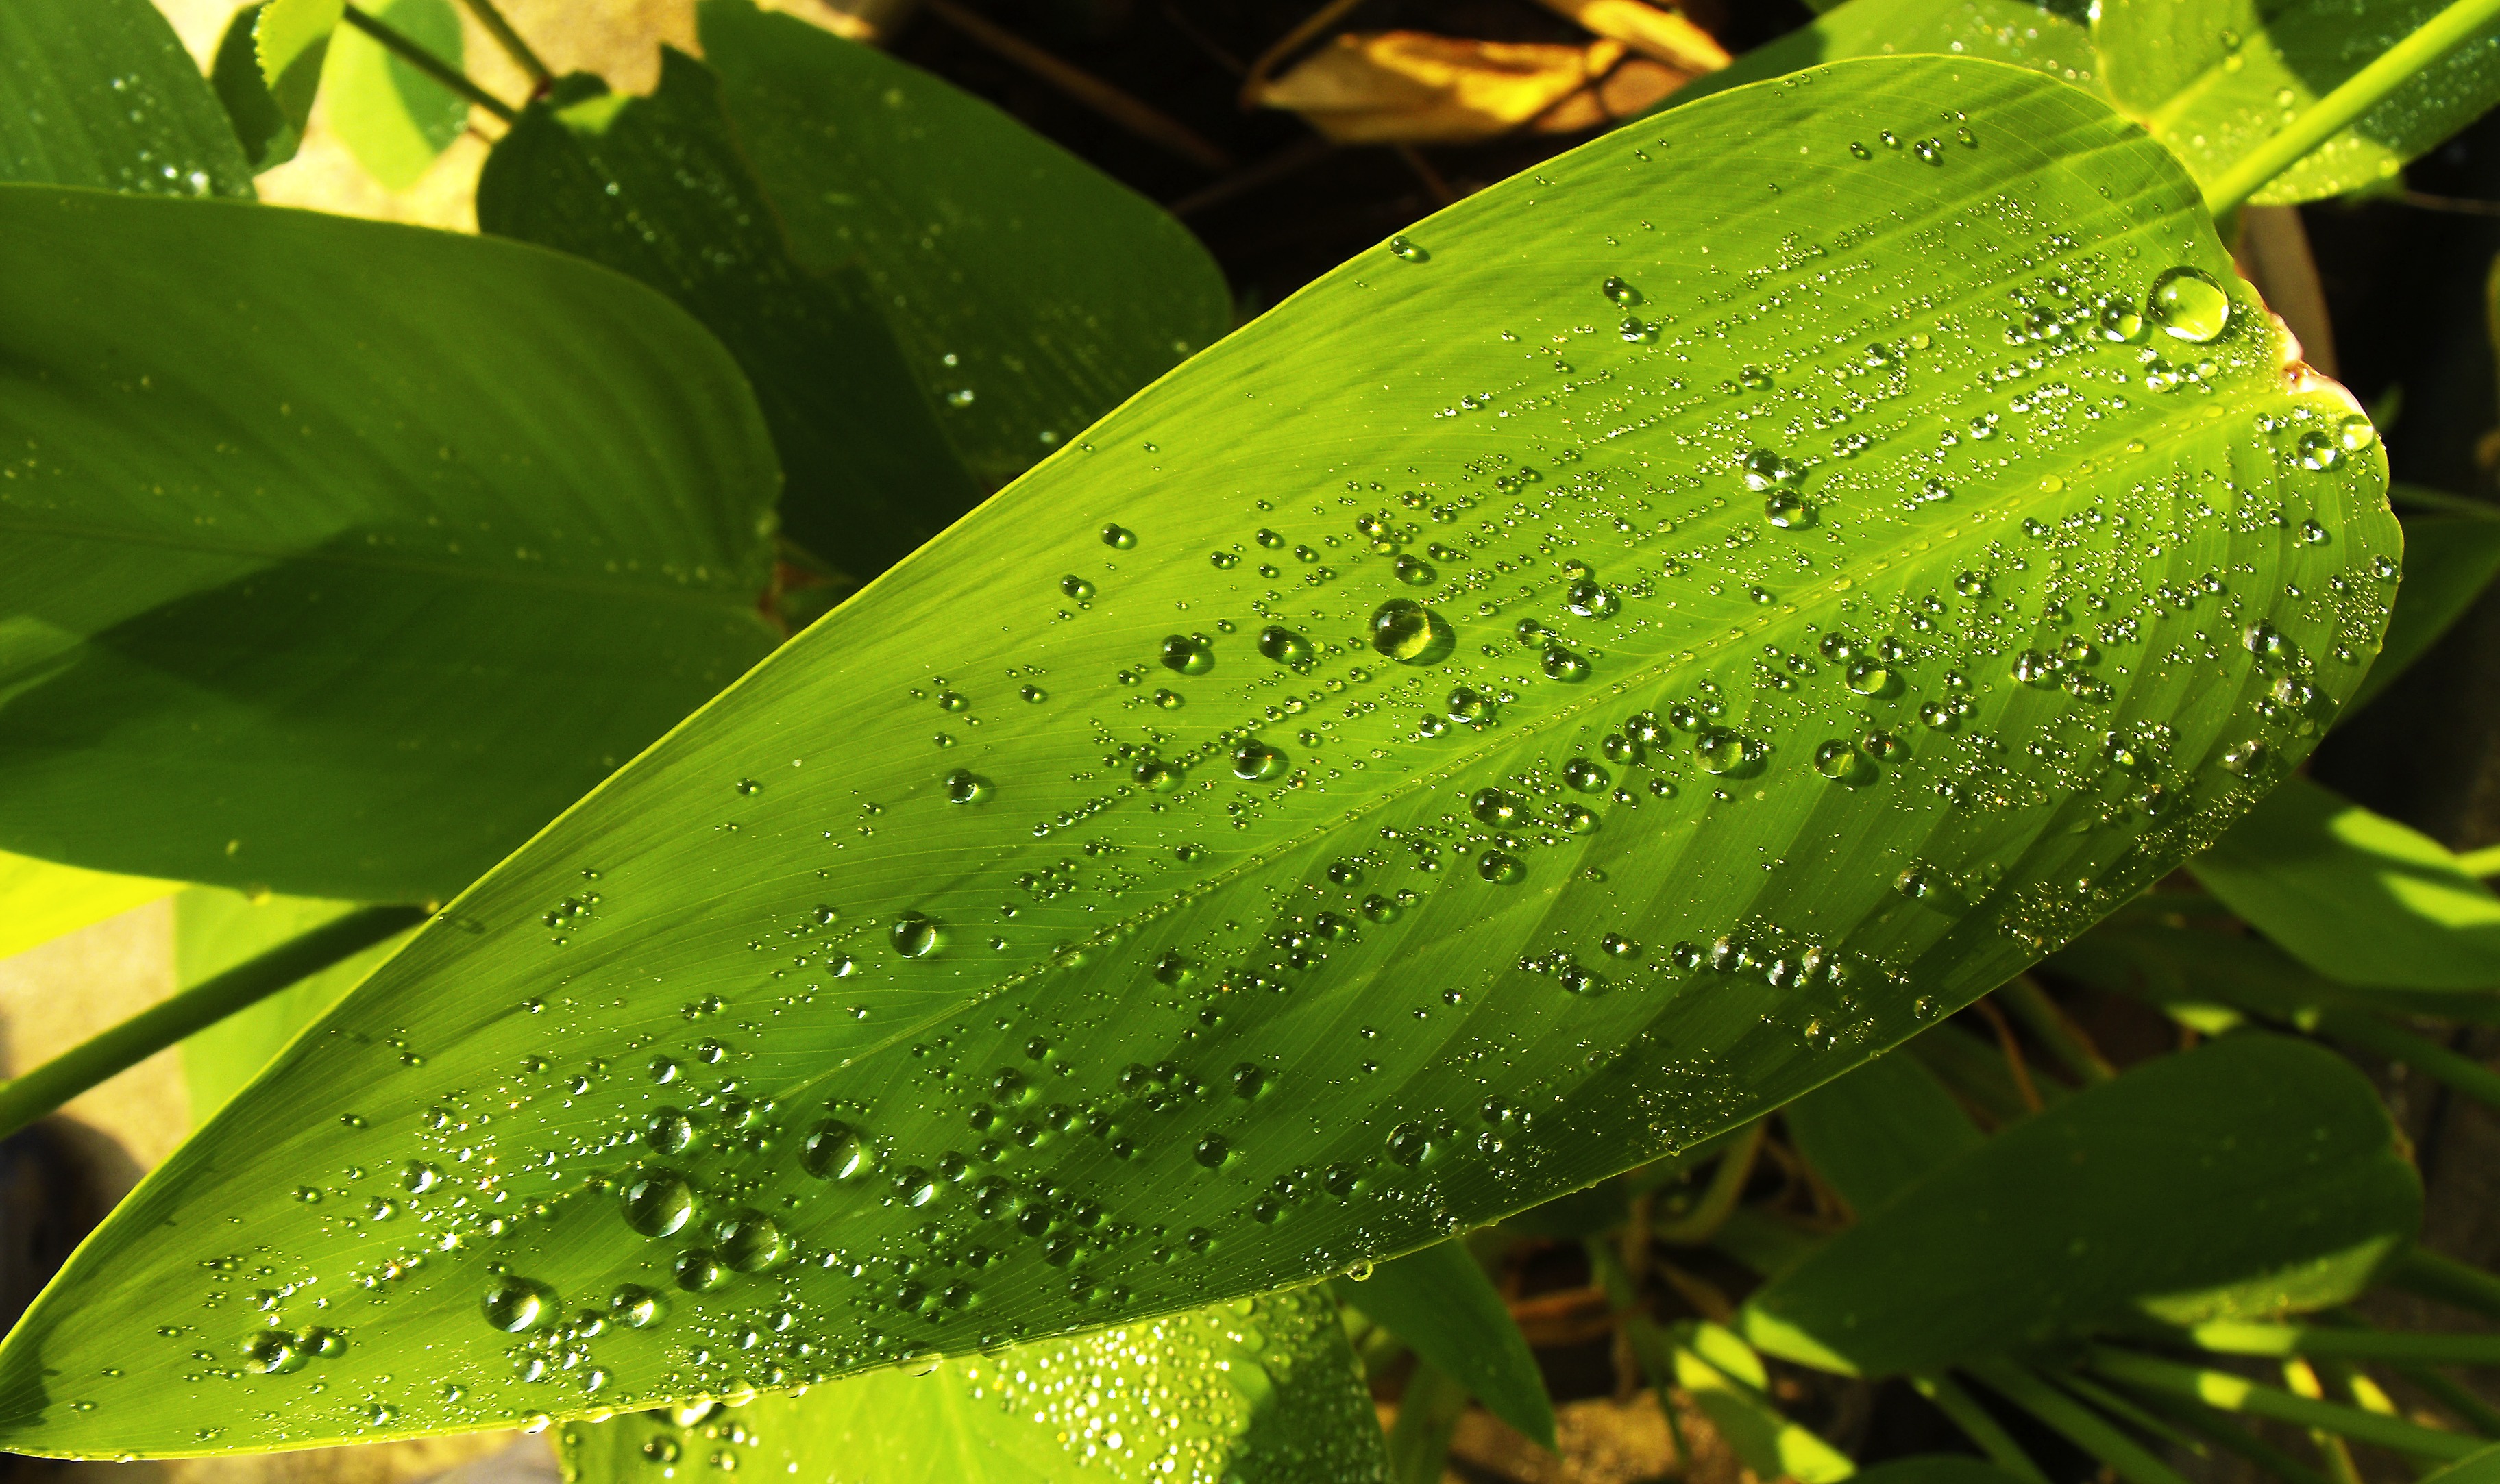
tree, nature, dew, plant, leaf, flower, green, botany, yellow, flora, close up, drop of water, moisture, macro photography, plant stem, land plant